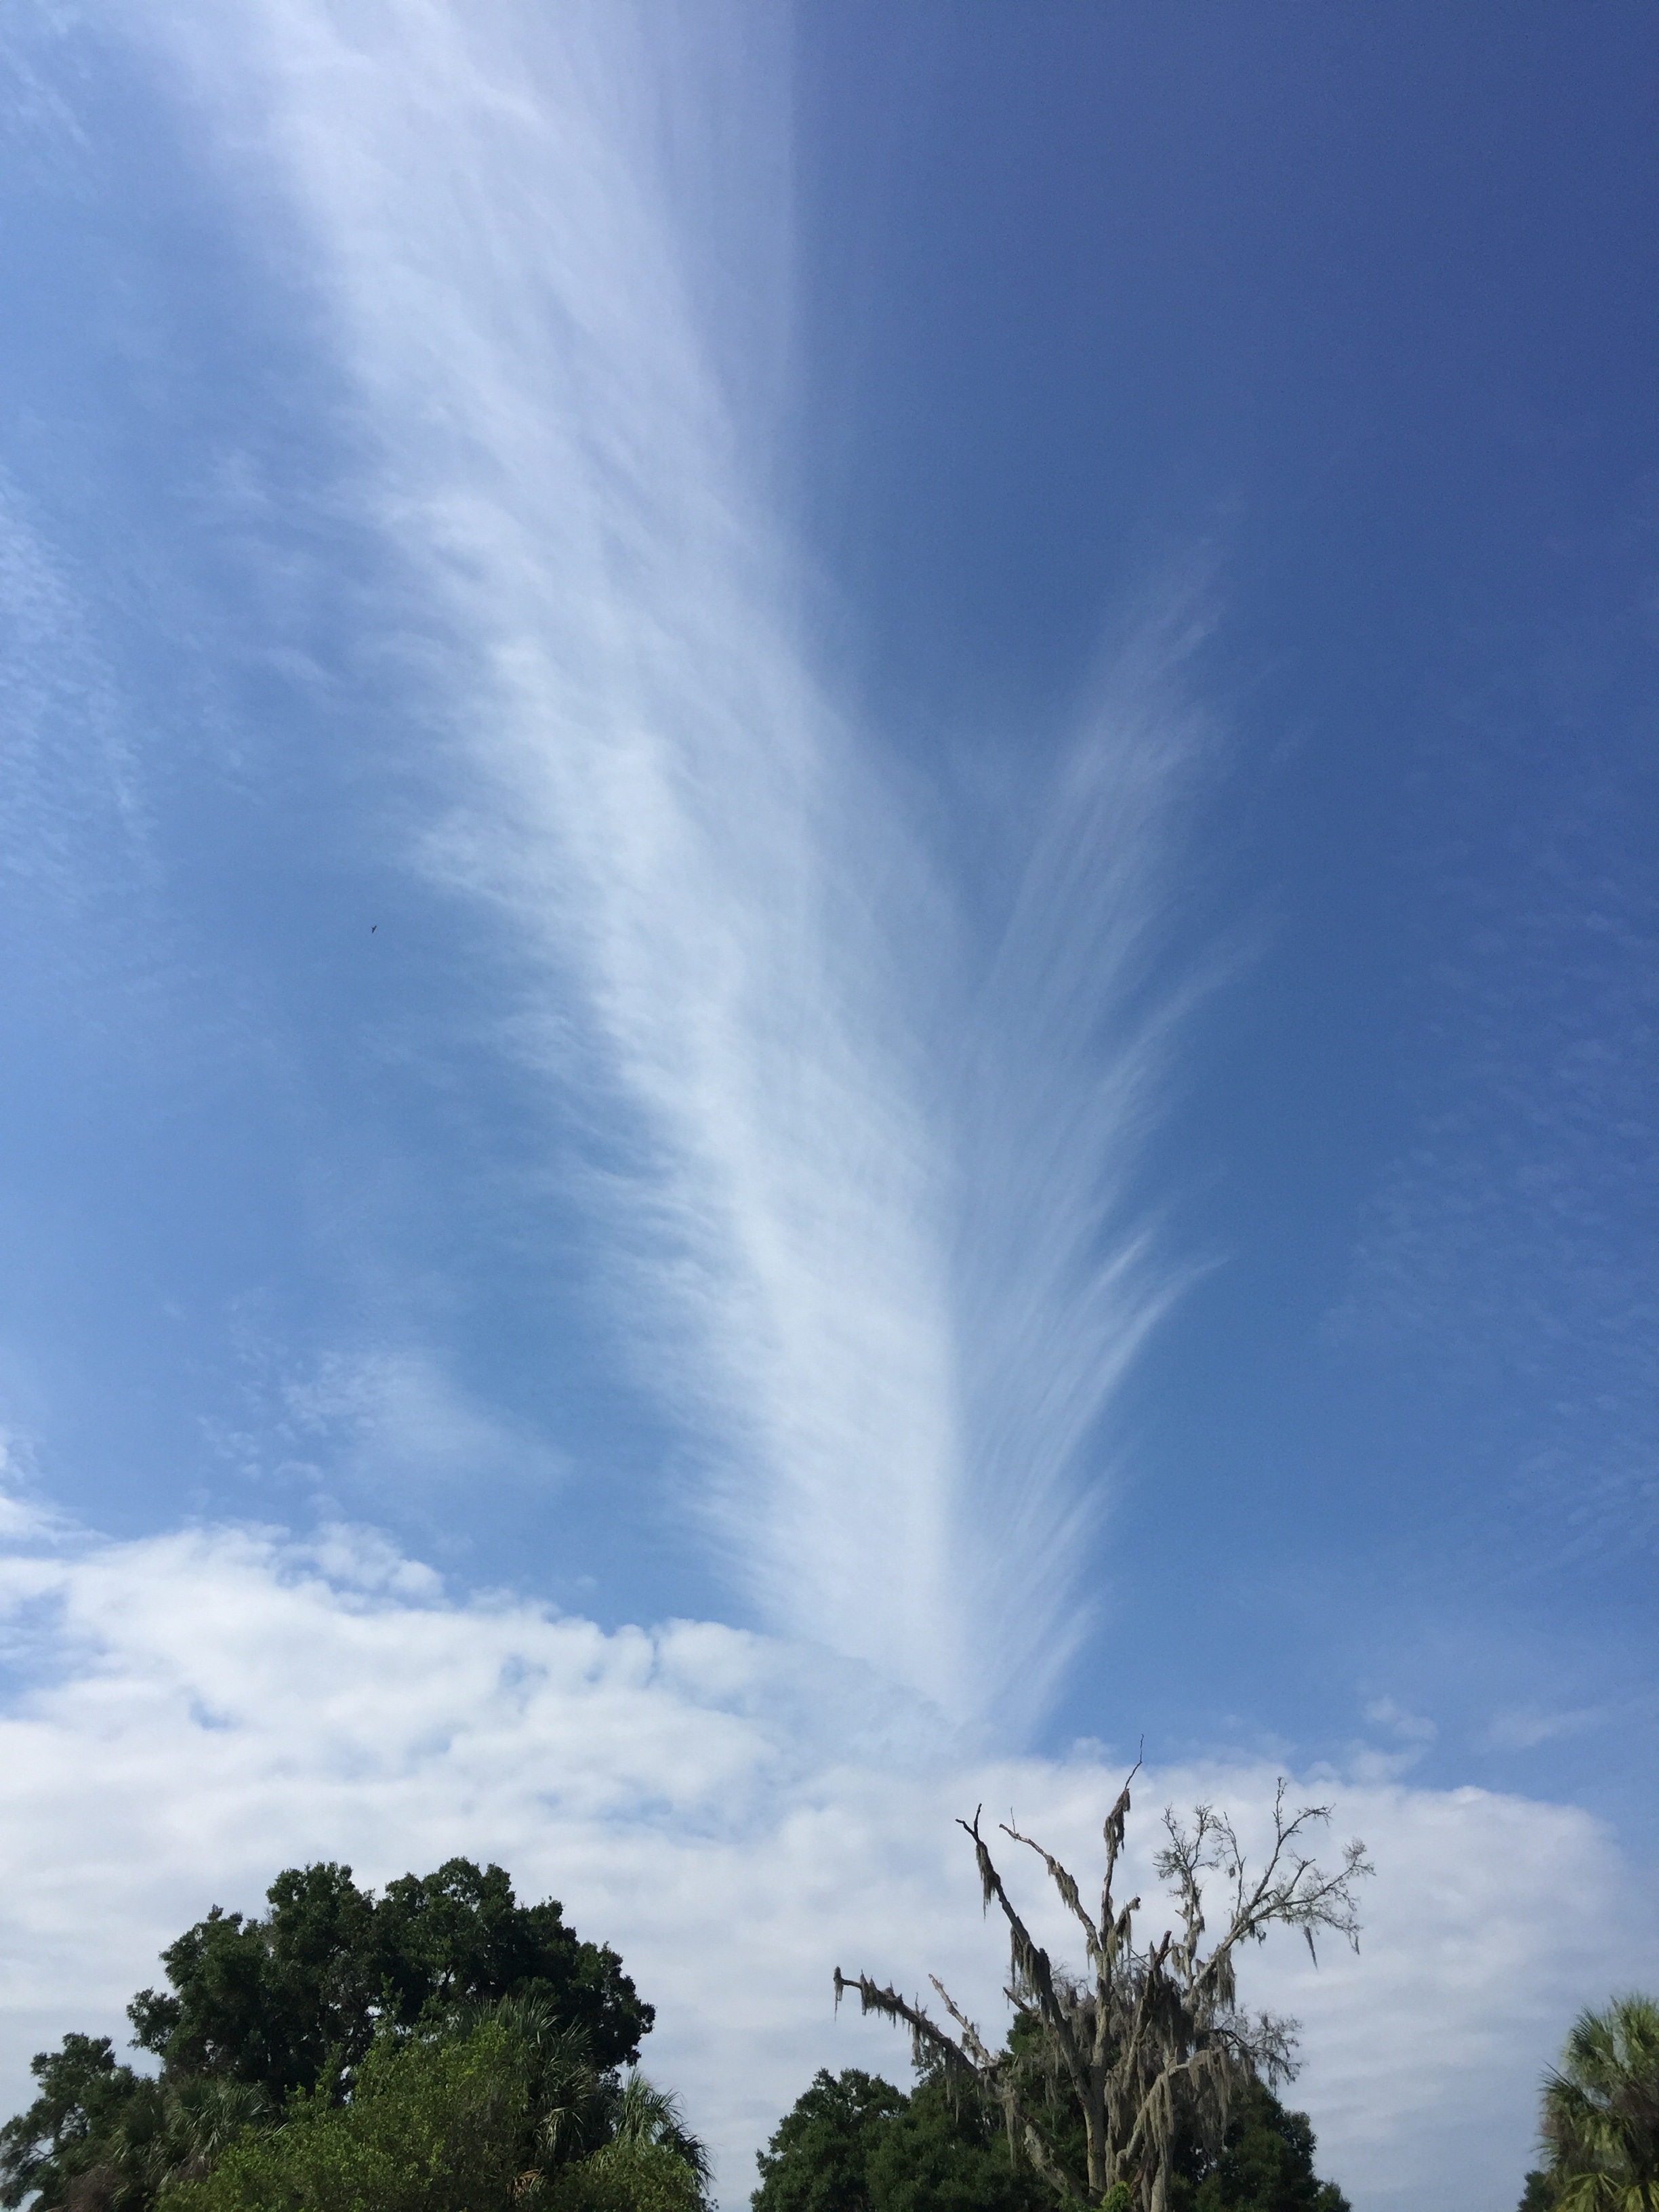
nature, horizon, cloud, sky, white, field, sunlight, air, wind, atmosphere, rural, green, reflection, scenic, blue, cloudscape, trees, clouds, rainbow, day, burst, meteorological phenomenon, atmosphere of earth